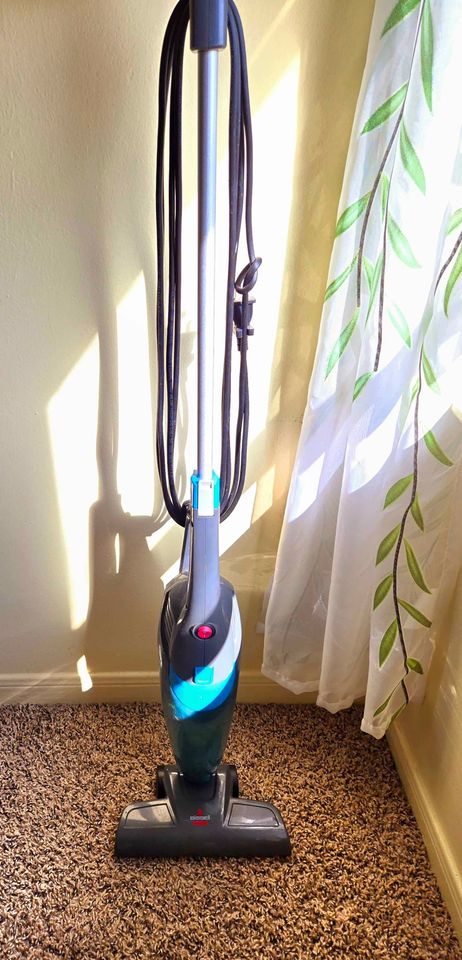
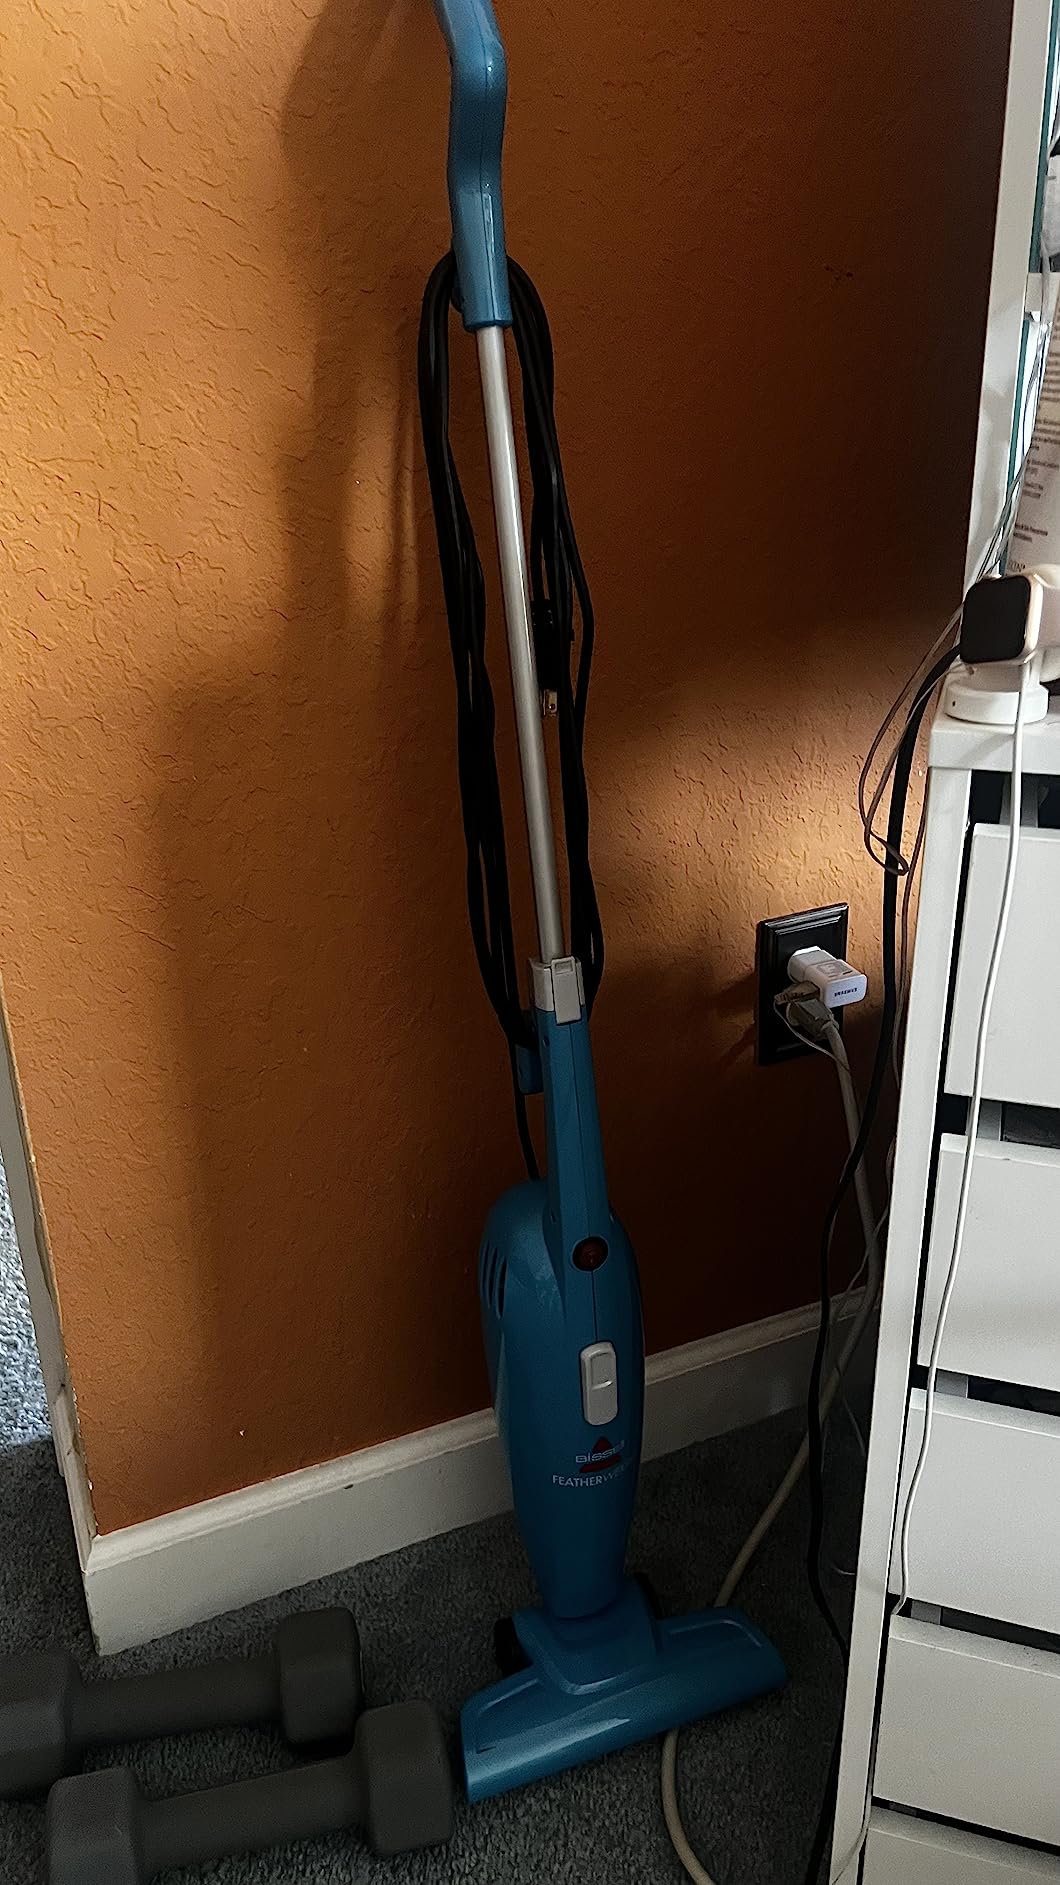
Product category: items_vacuum
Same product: no